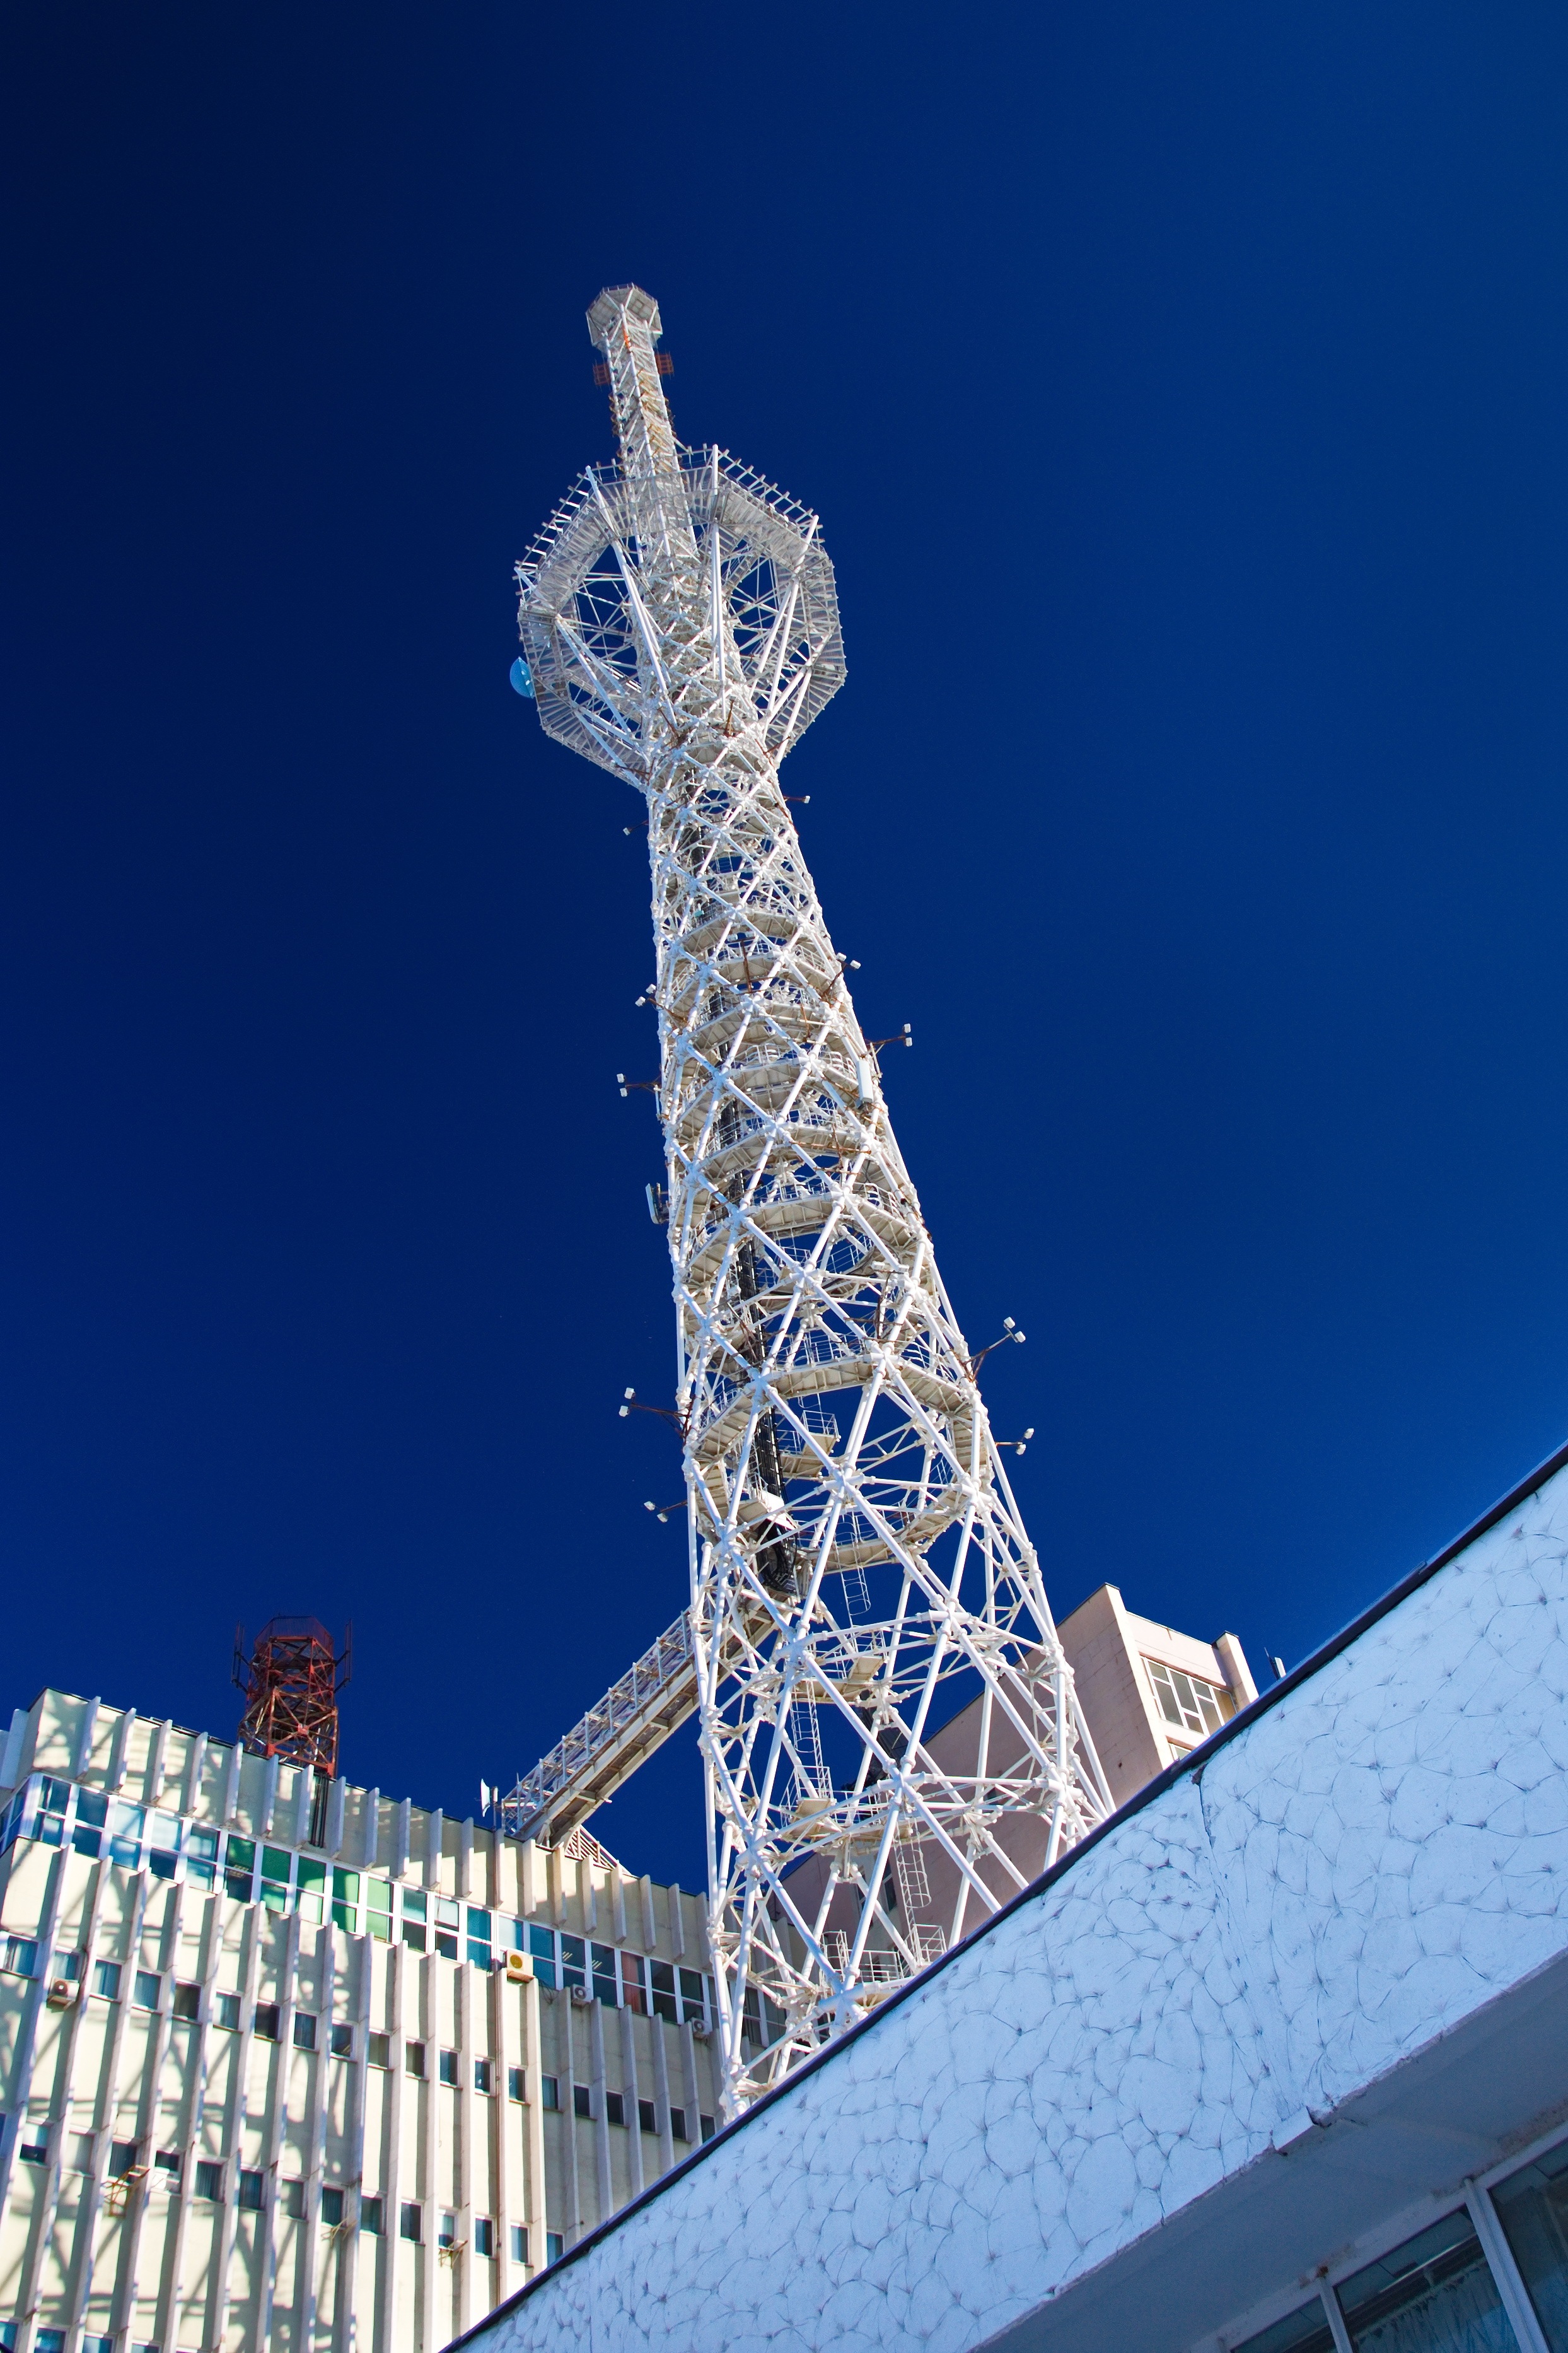
structure, skyscraper, antenna, tower, landmark, blue, tower block, radio, television tower